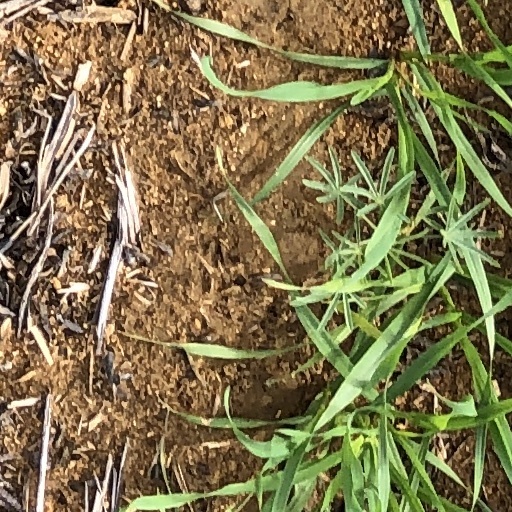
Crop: wheat